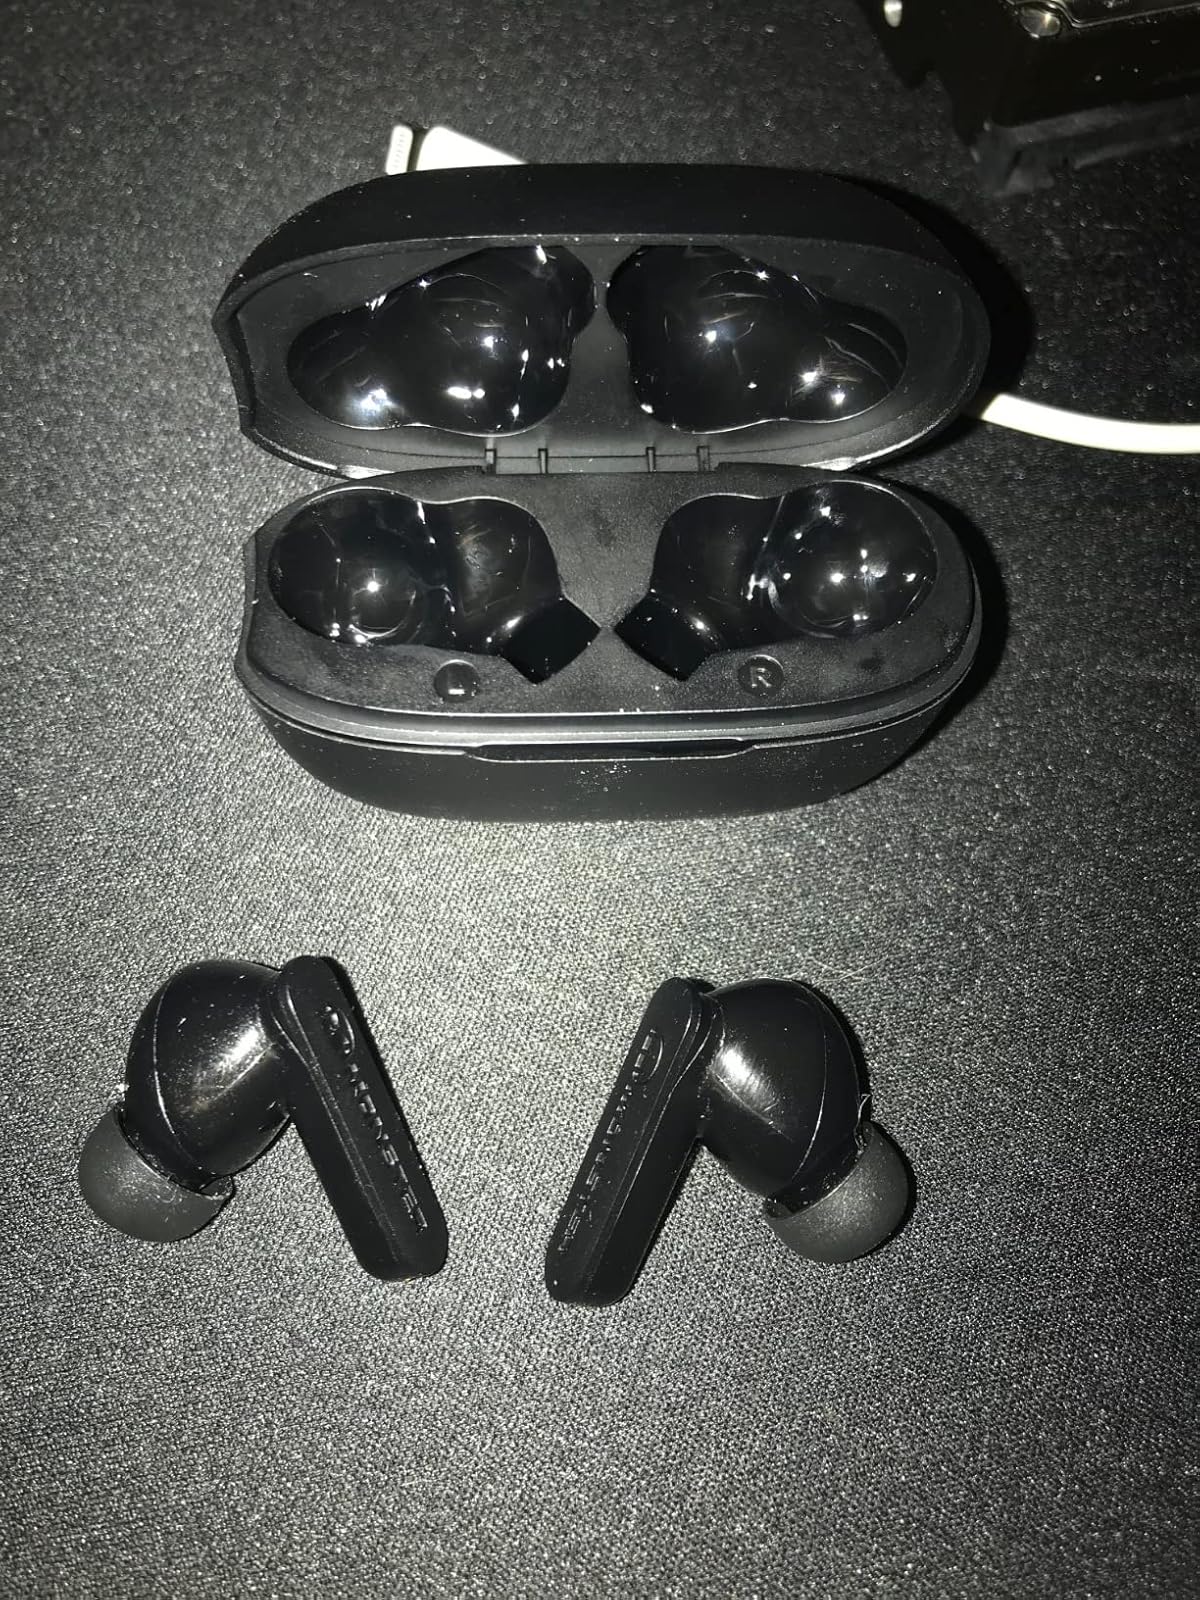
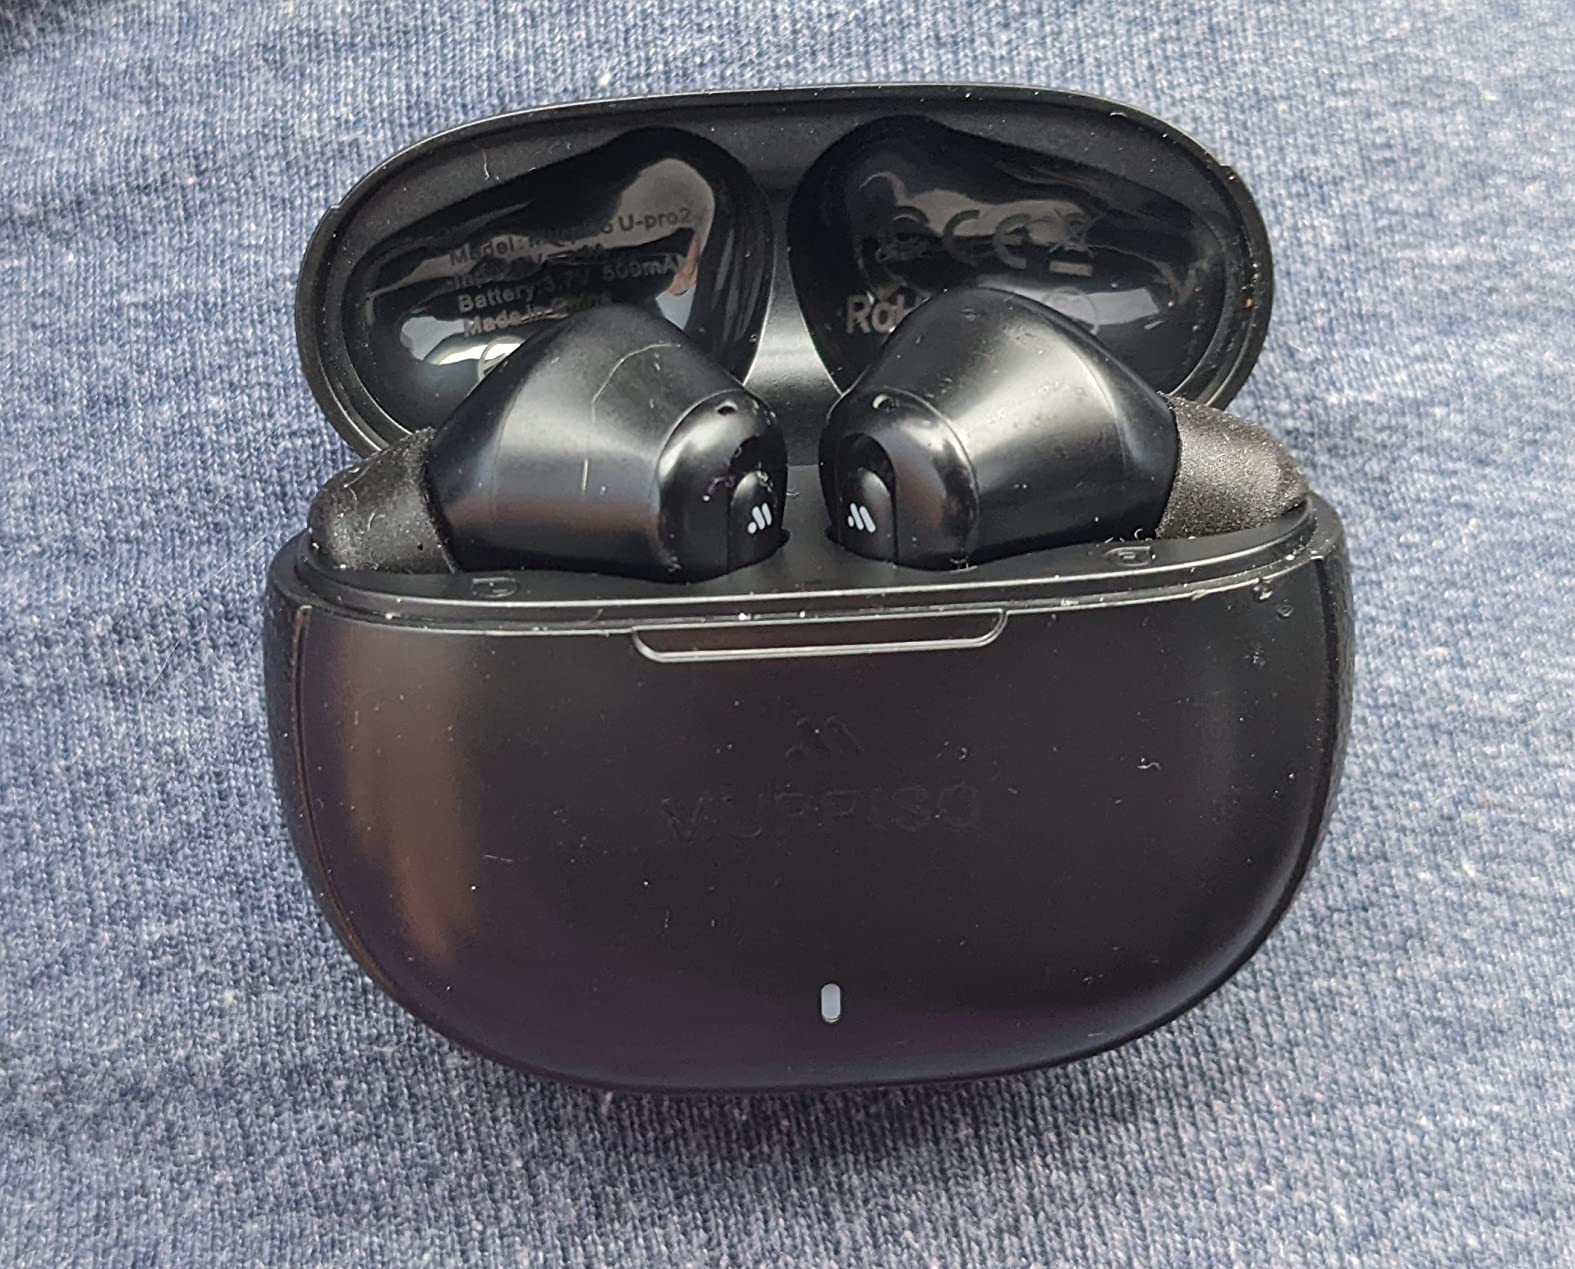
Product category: earbuds
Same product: no